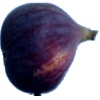
Label: fig